Christopher Walton

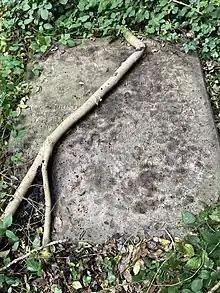
Family grave of Christopher Walton in Highgate Cemetery

The son of John and Hannah Walton, he was born at Worsley, Lancashire, in June 1809, and was educated by Jonathan Crowther. He came to London in 1830, having served his time in a Manchester warehouse. After gaining some experience abroad, he began business as a silk-mercer. Ultimately he made a fortune as a jeweller and goldsmith on Ludgate Hill, remaining in business till 1875.